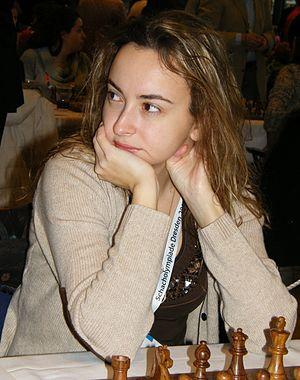
Antoaneta Stefanova, née le 19 avril 1979 à Sofia, est une joueuse d'échecs bulgare.